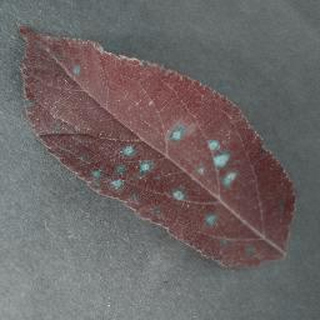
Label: apple_cedar_apple_rust